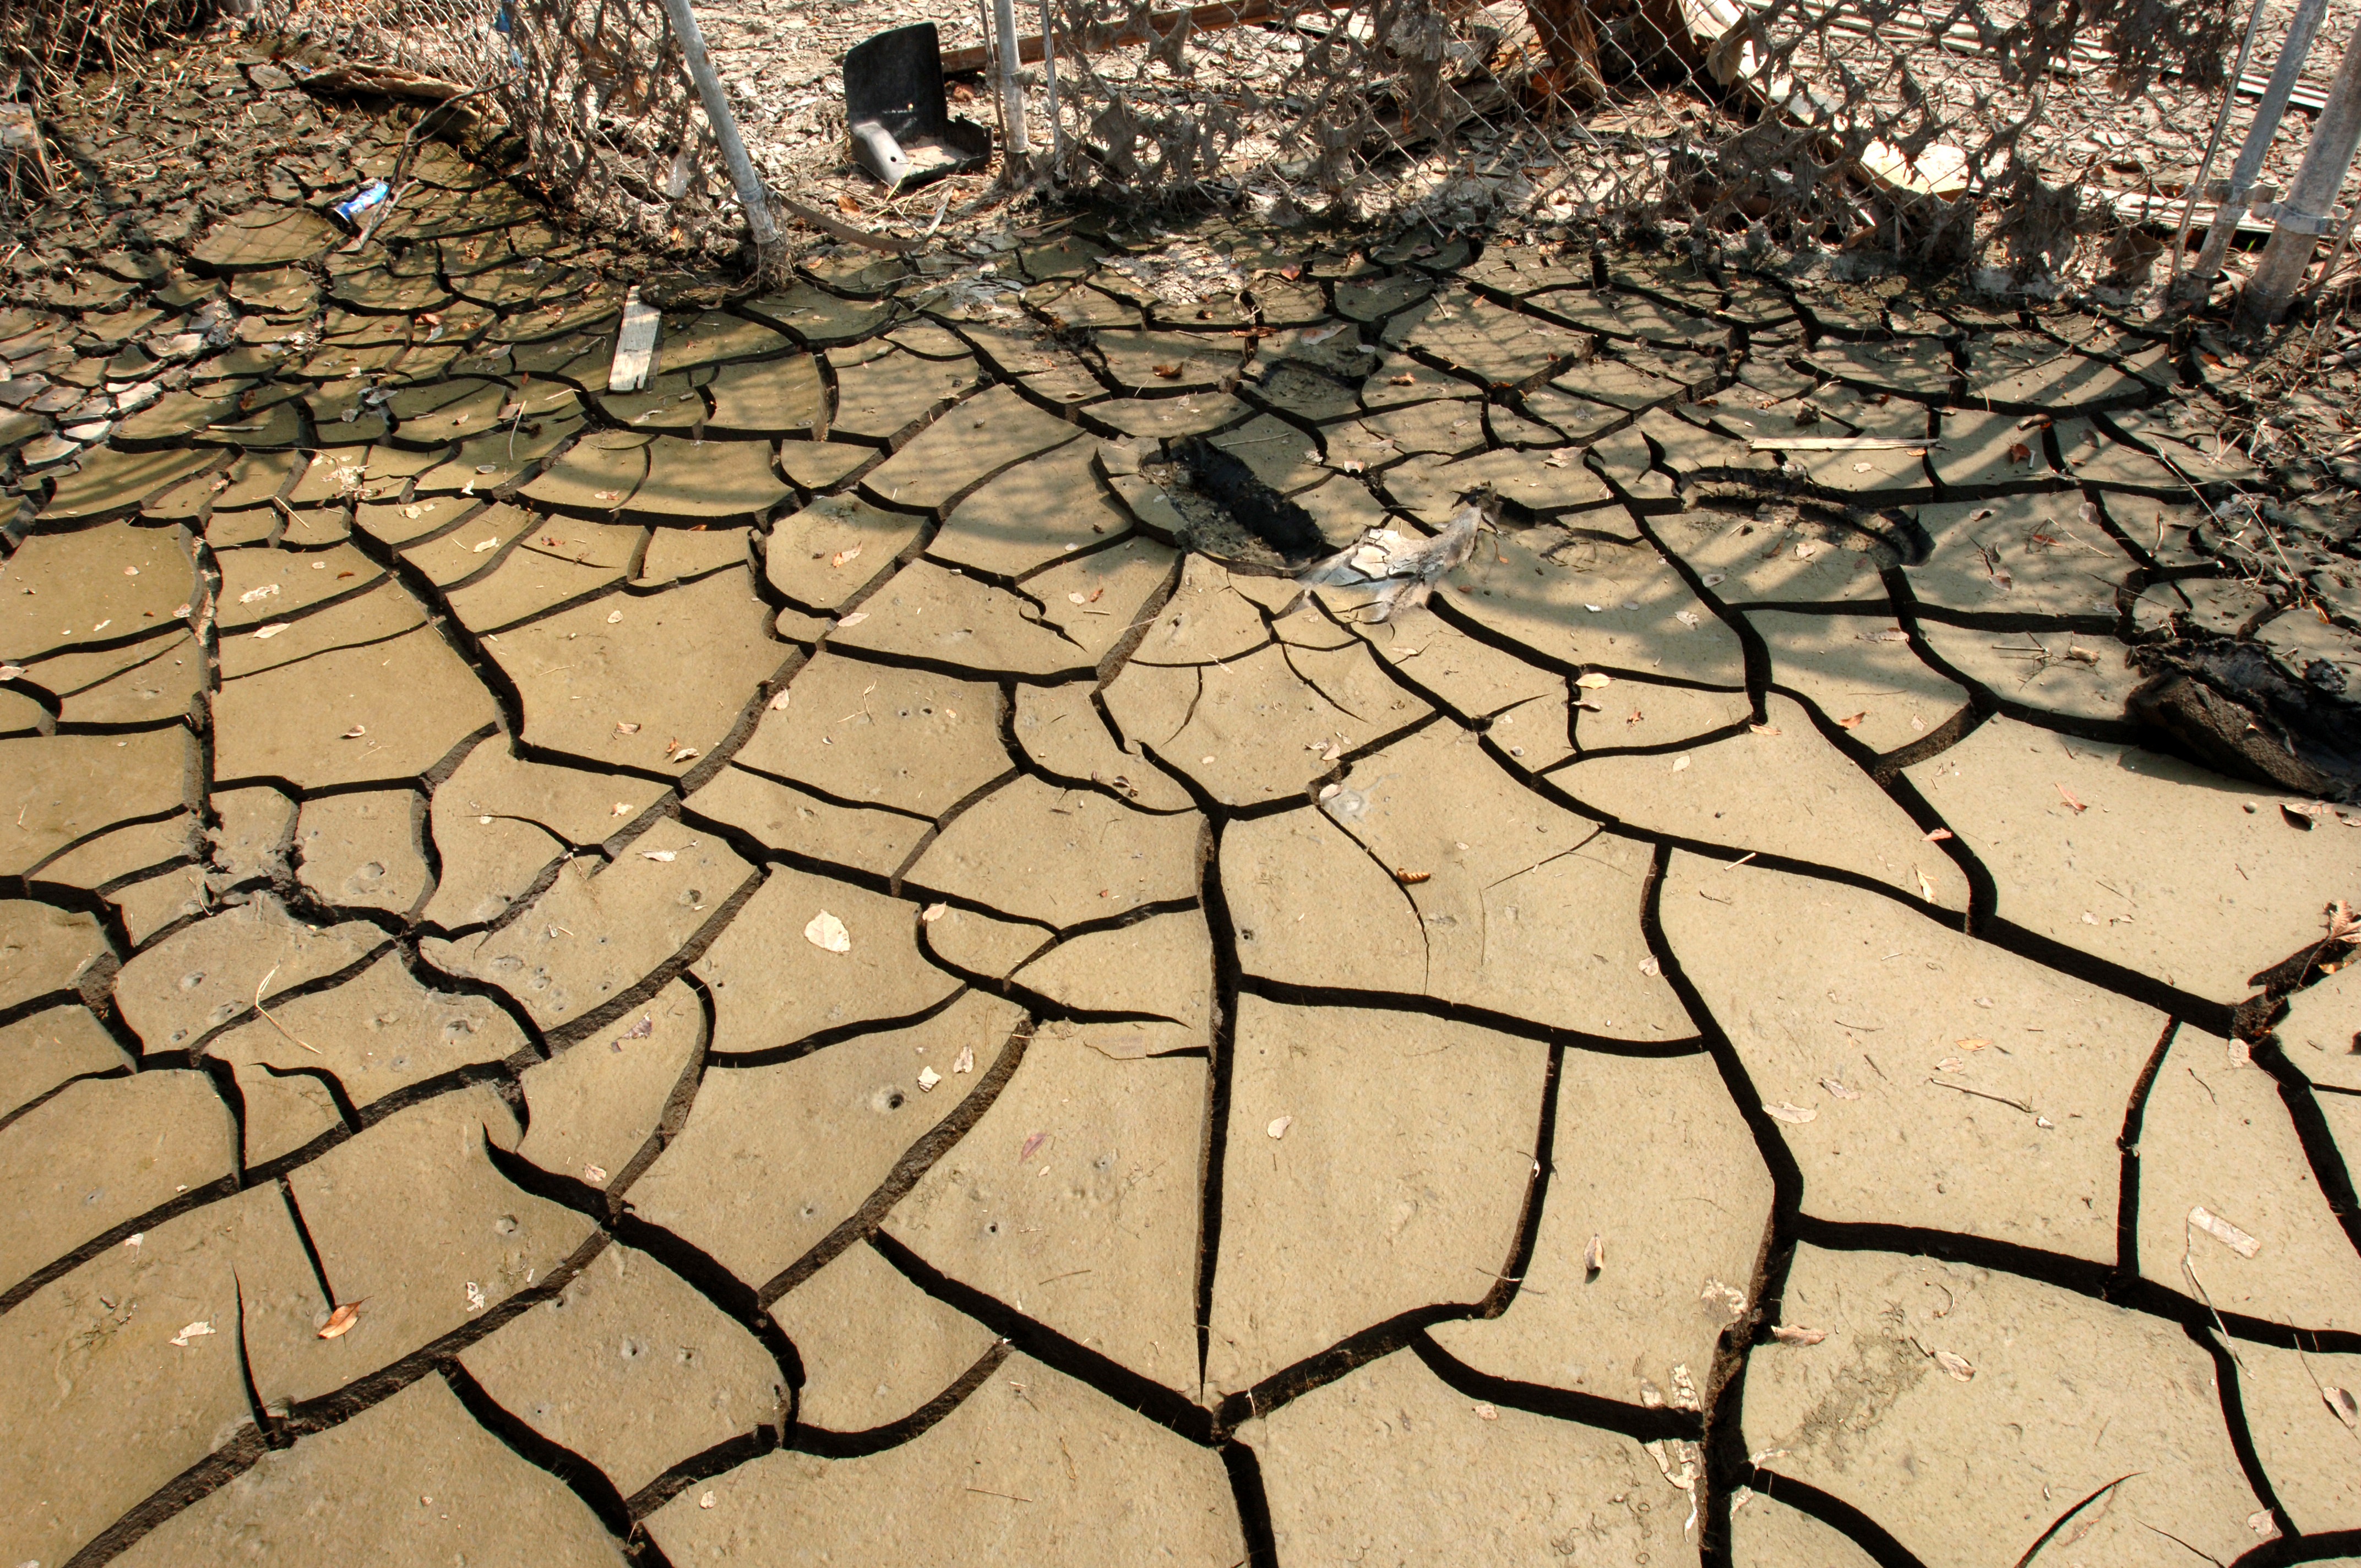
street, texture, rain, city, urban, asphalt, dirt, mud, soil, dried, cracked, messy, disaster, flooding, slippery, drought, muddy, overflow, clean up, road surface, sidewalks